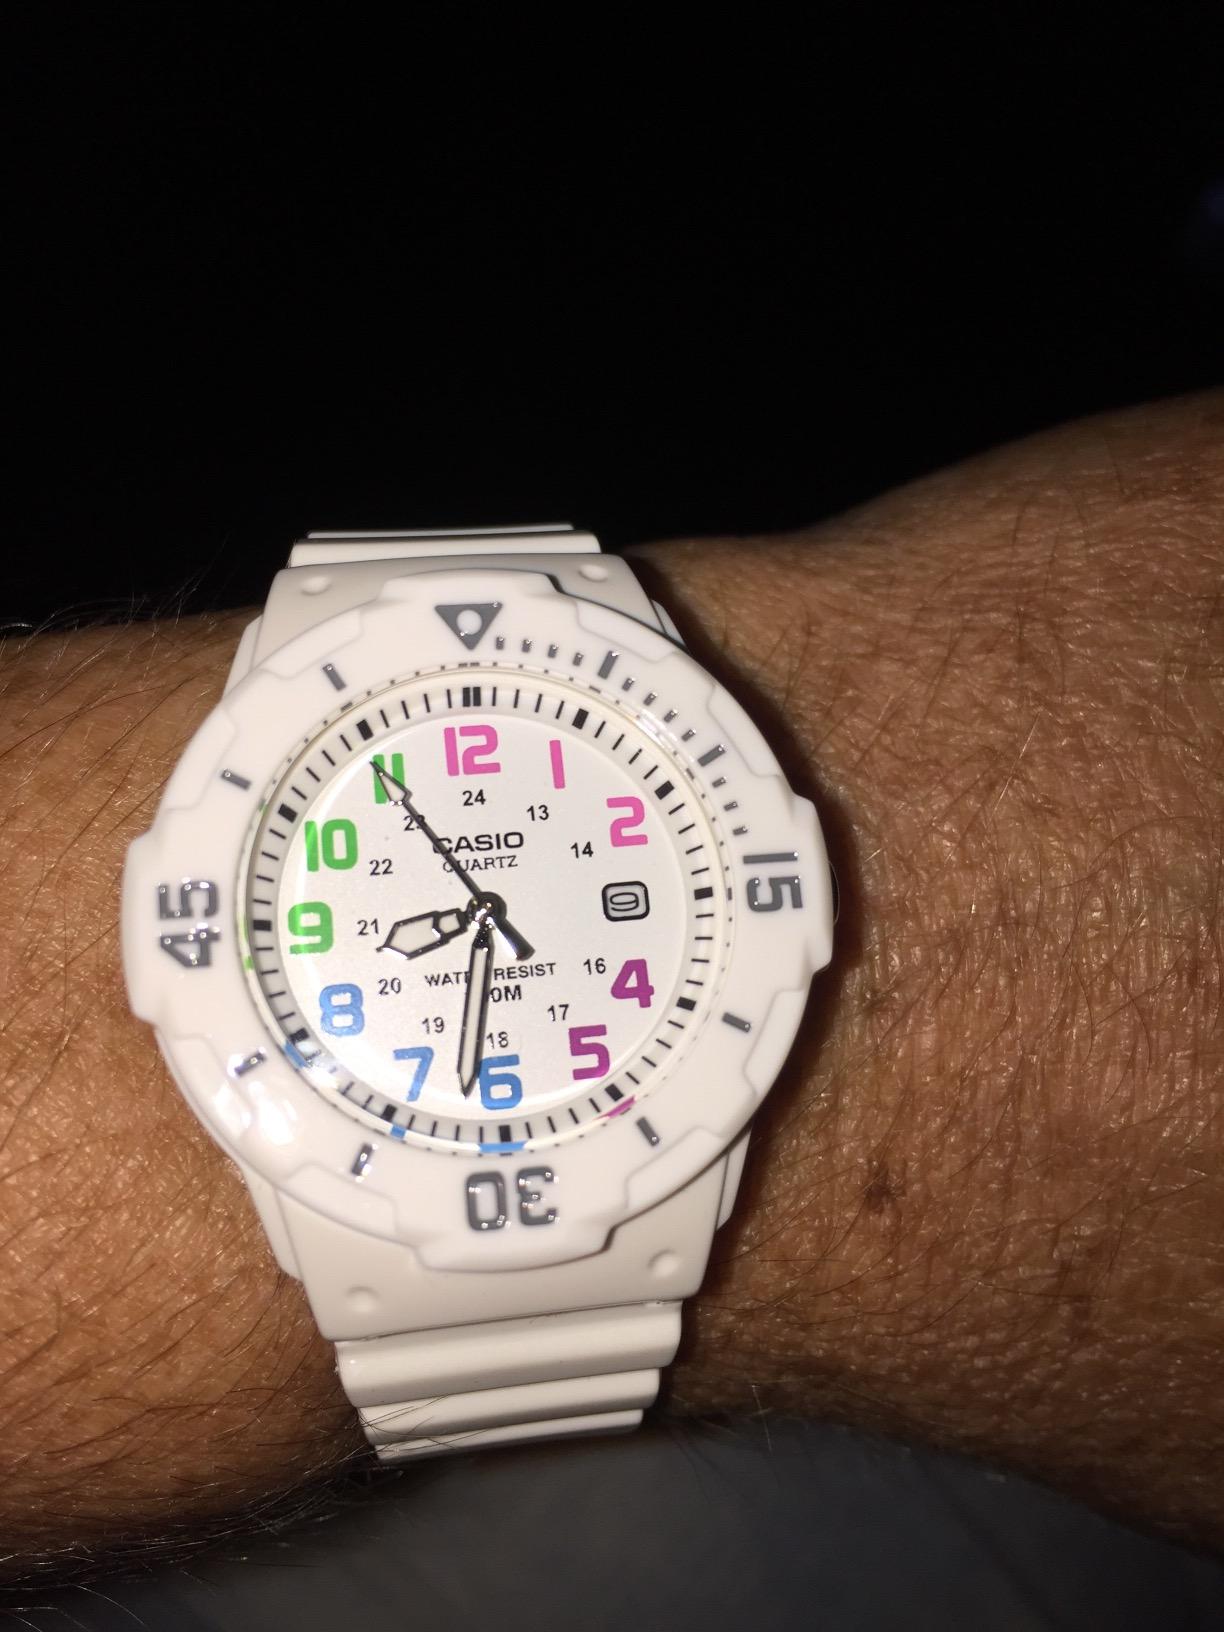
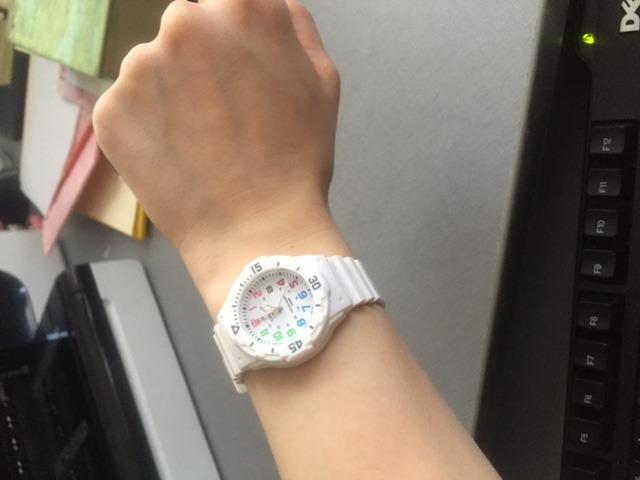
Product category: accessories_watch
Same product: yes